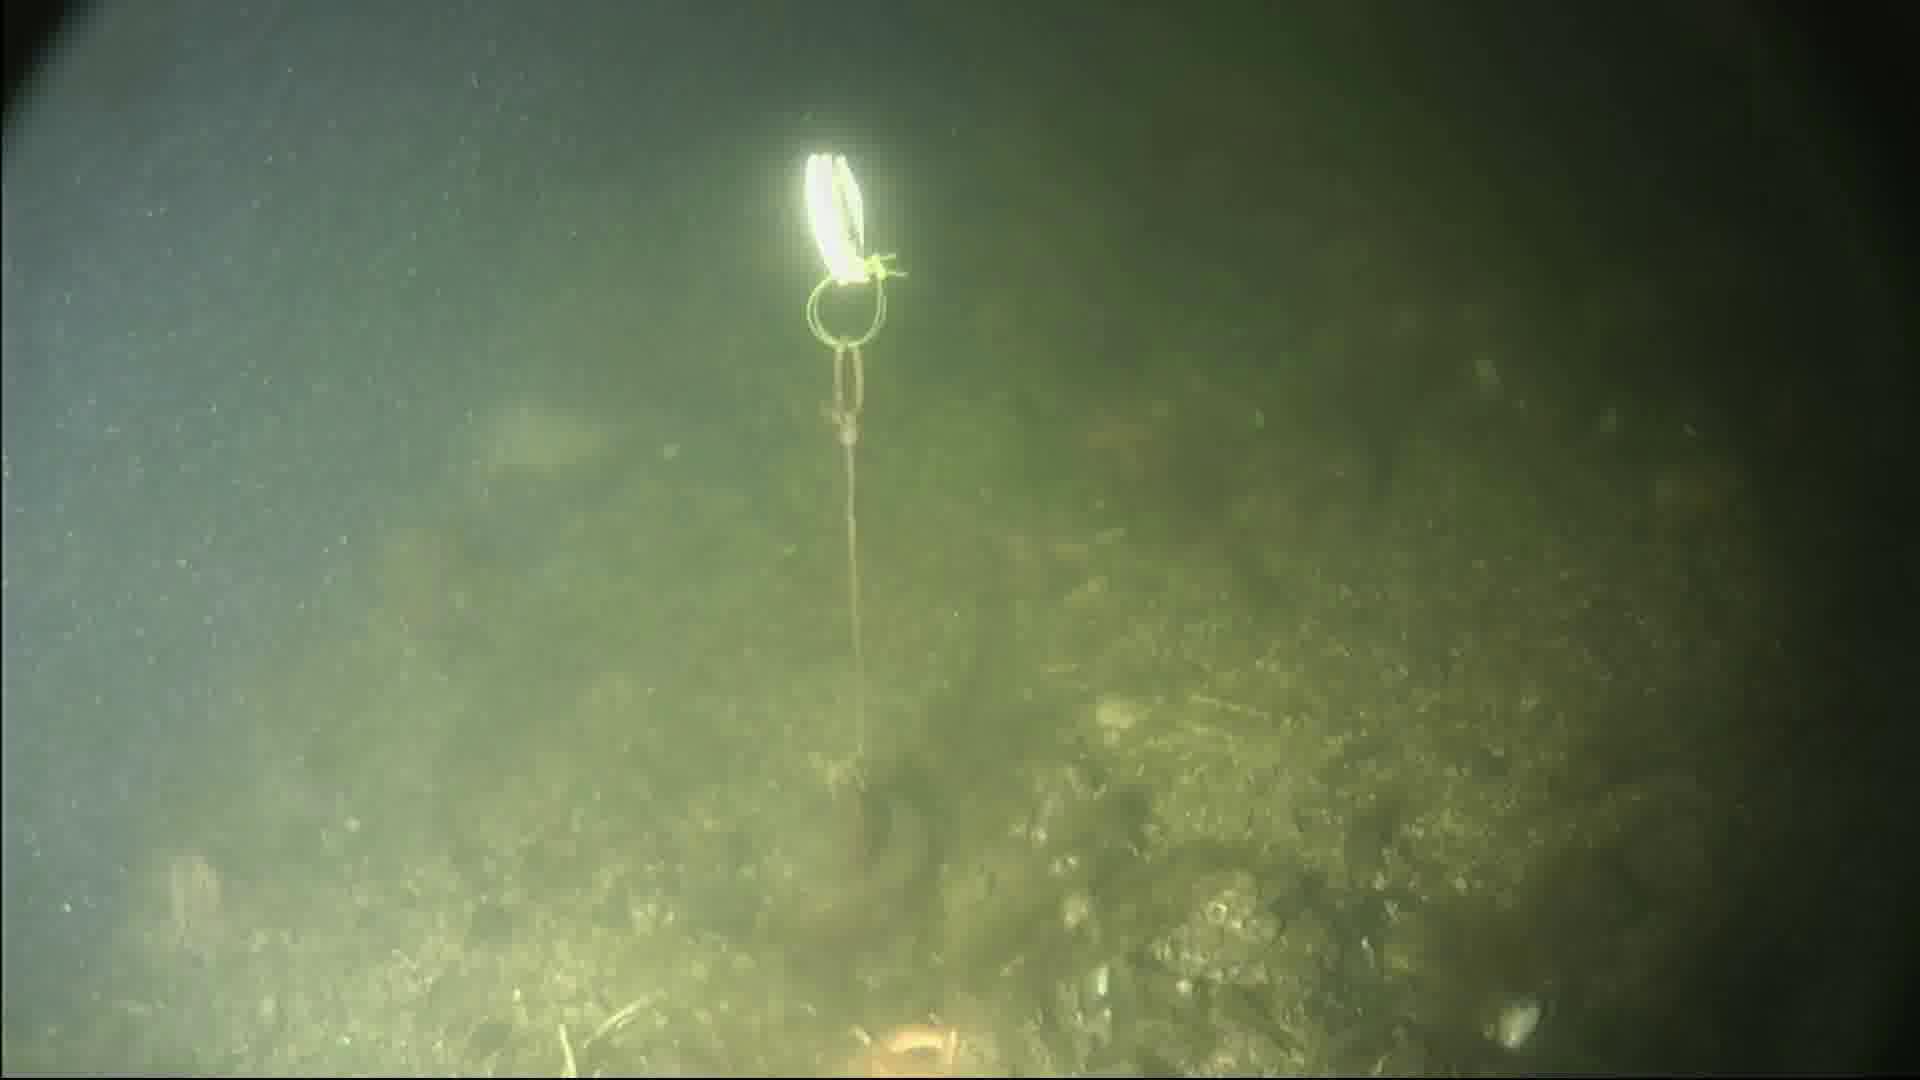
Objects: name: fish
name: starfish